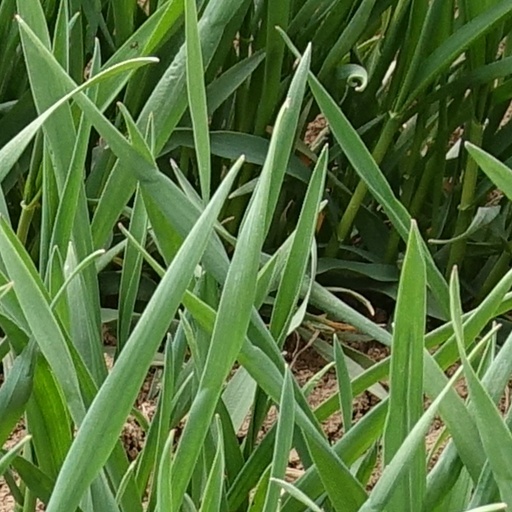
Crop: wheat